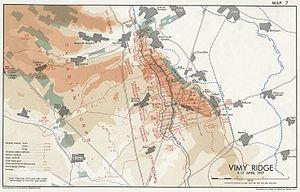
Quand la Première Guerre mondiale commence en 1914, tous les dominions de l'Empire britannique, dont le Canada, sont appelés à prendre part au conflit. Cependant, et ce, pour la première fois dans l'histoire militaire du Canada, les Forces canadiennes combattent en tant que corps d'armée distinct, sous les ordres d'un commandant canadien. Des batailles comme la bataille de Vimy, la bataille de Passchendaele et la bataille de la Somme sont reconnues depuis ce temps par la mémoire canadienne collective comme les prémices d'un Canada indépendant.